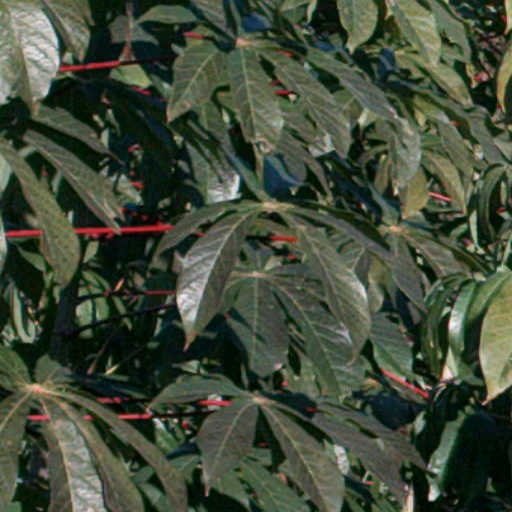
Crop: cassava